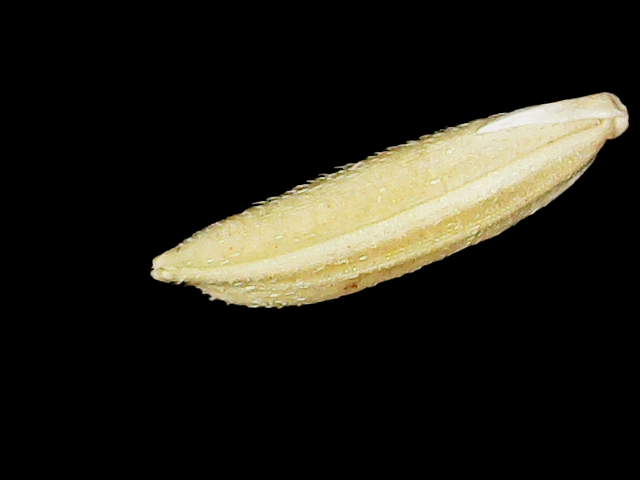
Rice variety: Binadhan21